Absolut Vodka

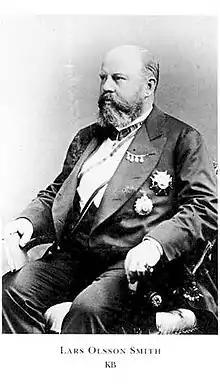
L.O. Smith, the founder of Absolut Rent Brännvin

In 1917, the Swedish government monopolized the country's alcohol industry. Vodka was then sold nationwide under the name . In 1979, the old name Absolut was picked up when the upper-price range Absolut Vodka was introduced. "Renat" is the name of another vodka product sold by Pernod Ricard Sweden AB.